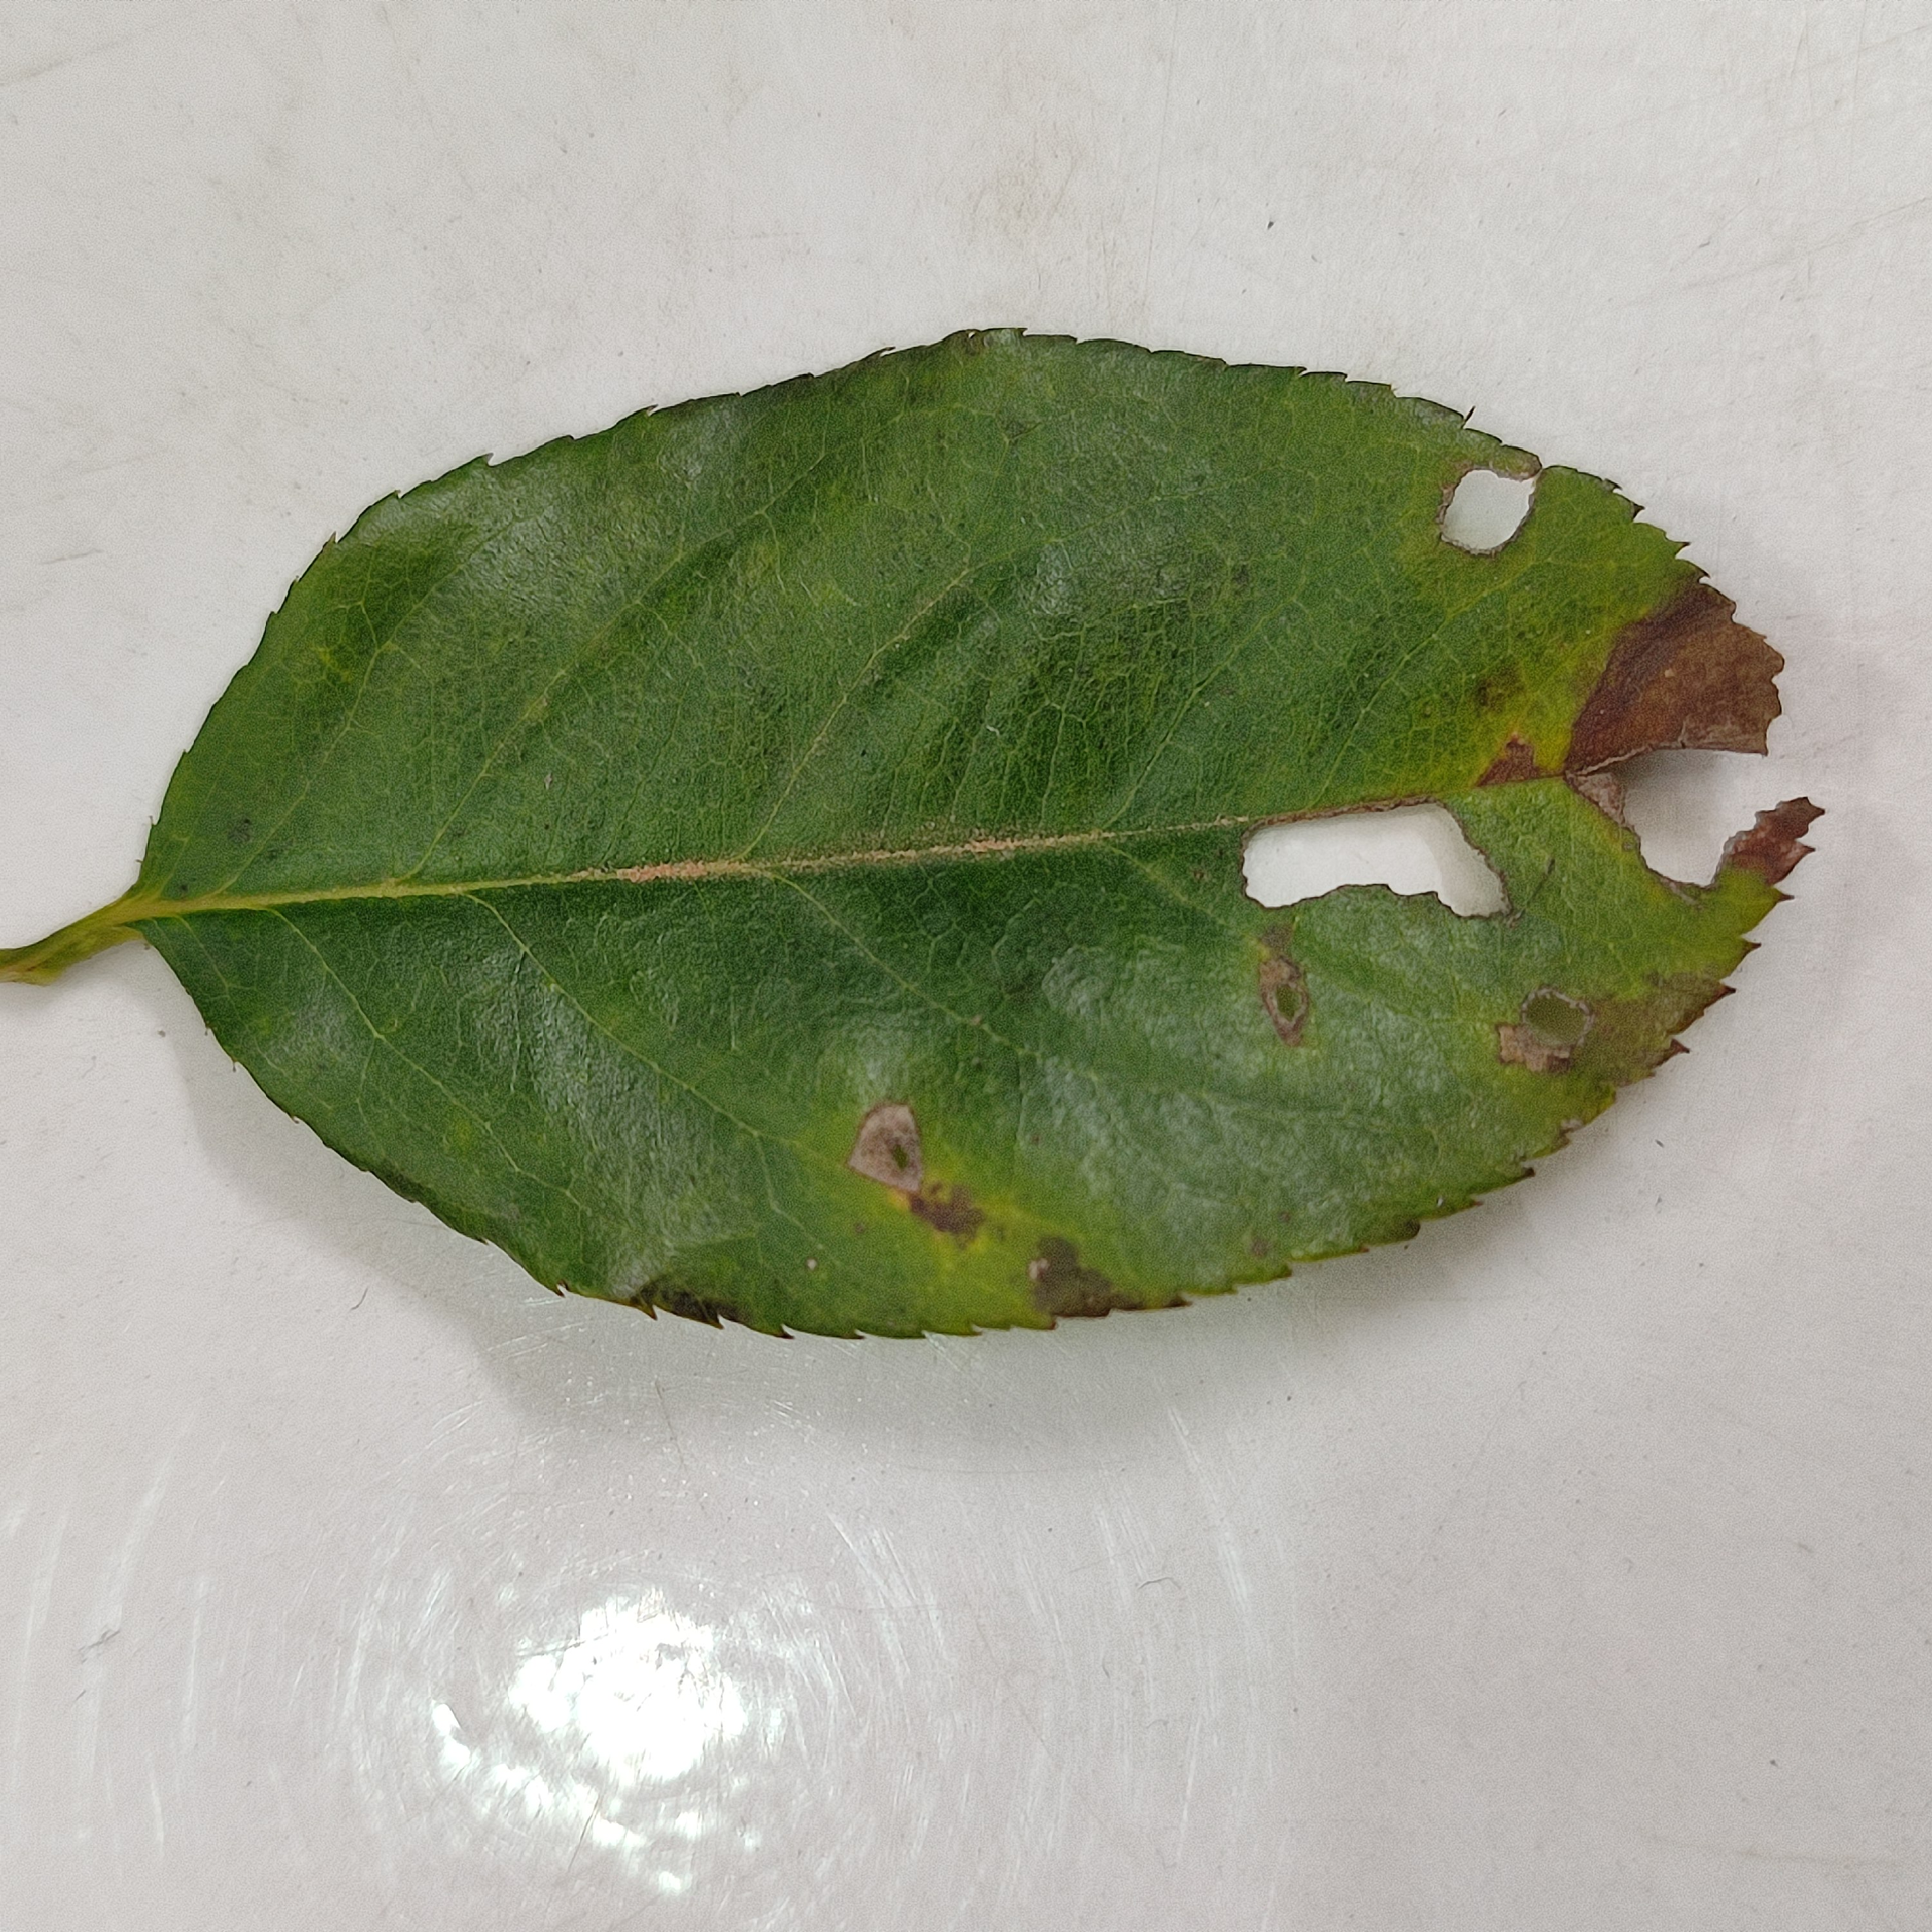
Label: Insect Hole